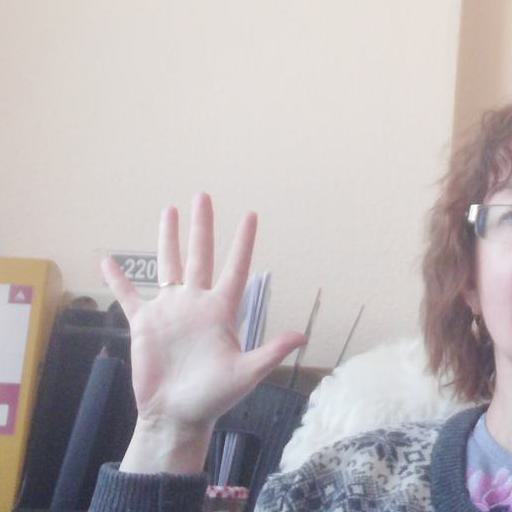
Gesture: palm